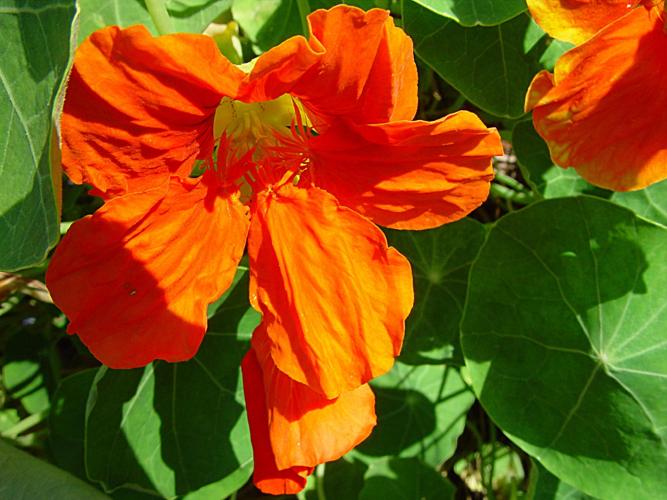
Label: watercress